Warringah Freeway

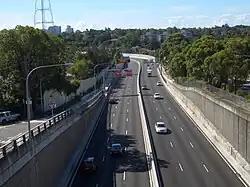
Gore Hill Freeway, following on from Warringah Freeway, looking north from Naremburn exit

Following the opening of the first section of this freeway in 1968, there were plans for six further stages to be constructed to the north.